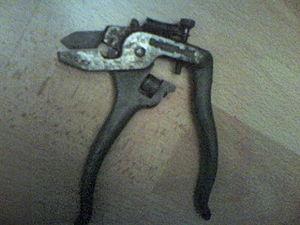
pince à avoyer
Une pince à avoyer est une pince qui permet de redonner de « la voie » à une scie.